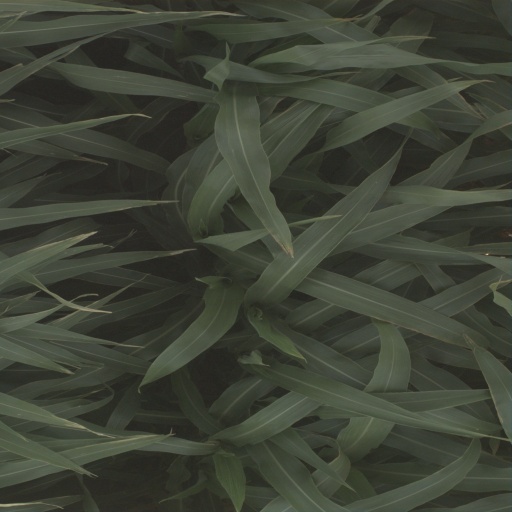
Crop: sorghum